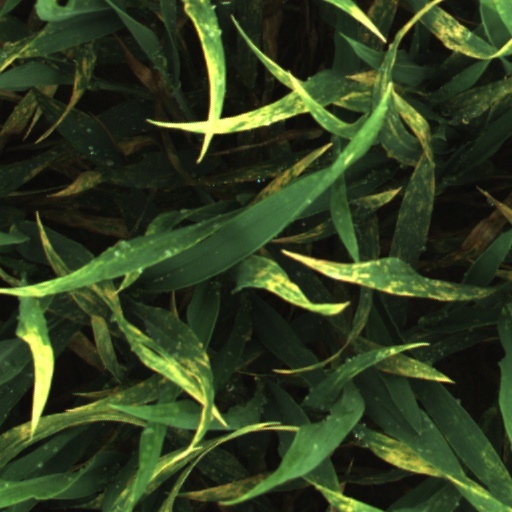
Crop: wheat